South Island

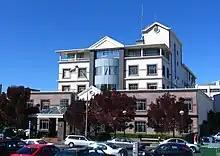
Dunedin Central Police station

Since 2020, the polytechnics are branches of the New Zealand Institute of Skills and Technology.